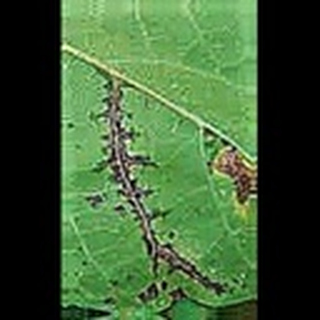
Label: cotton_bacterial_blight